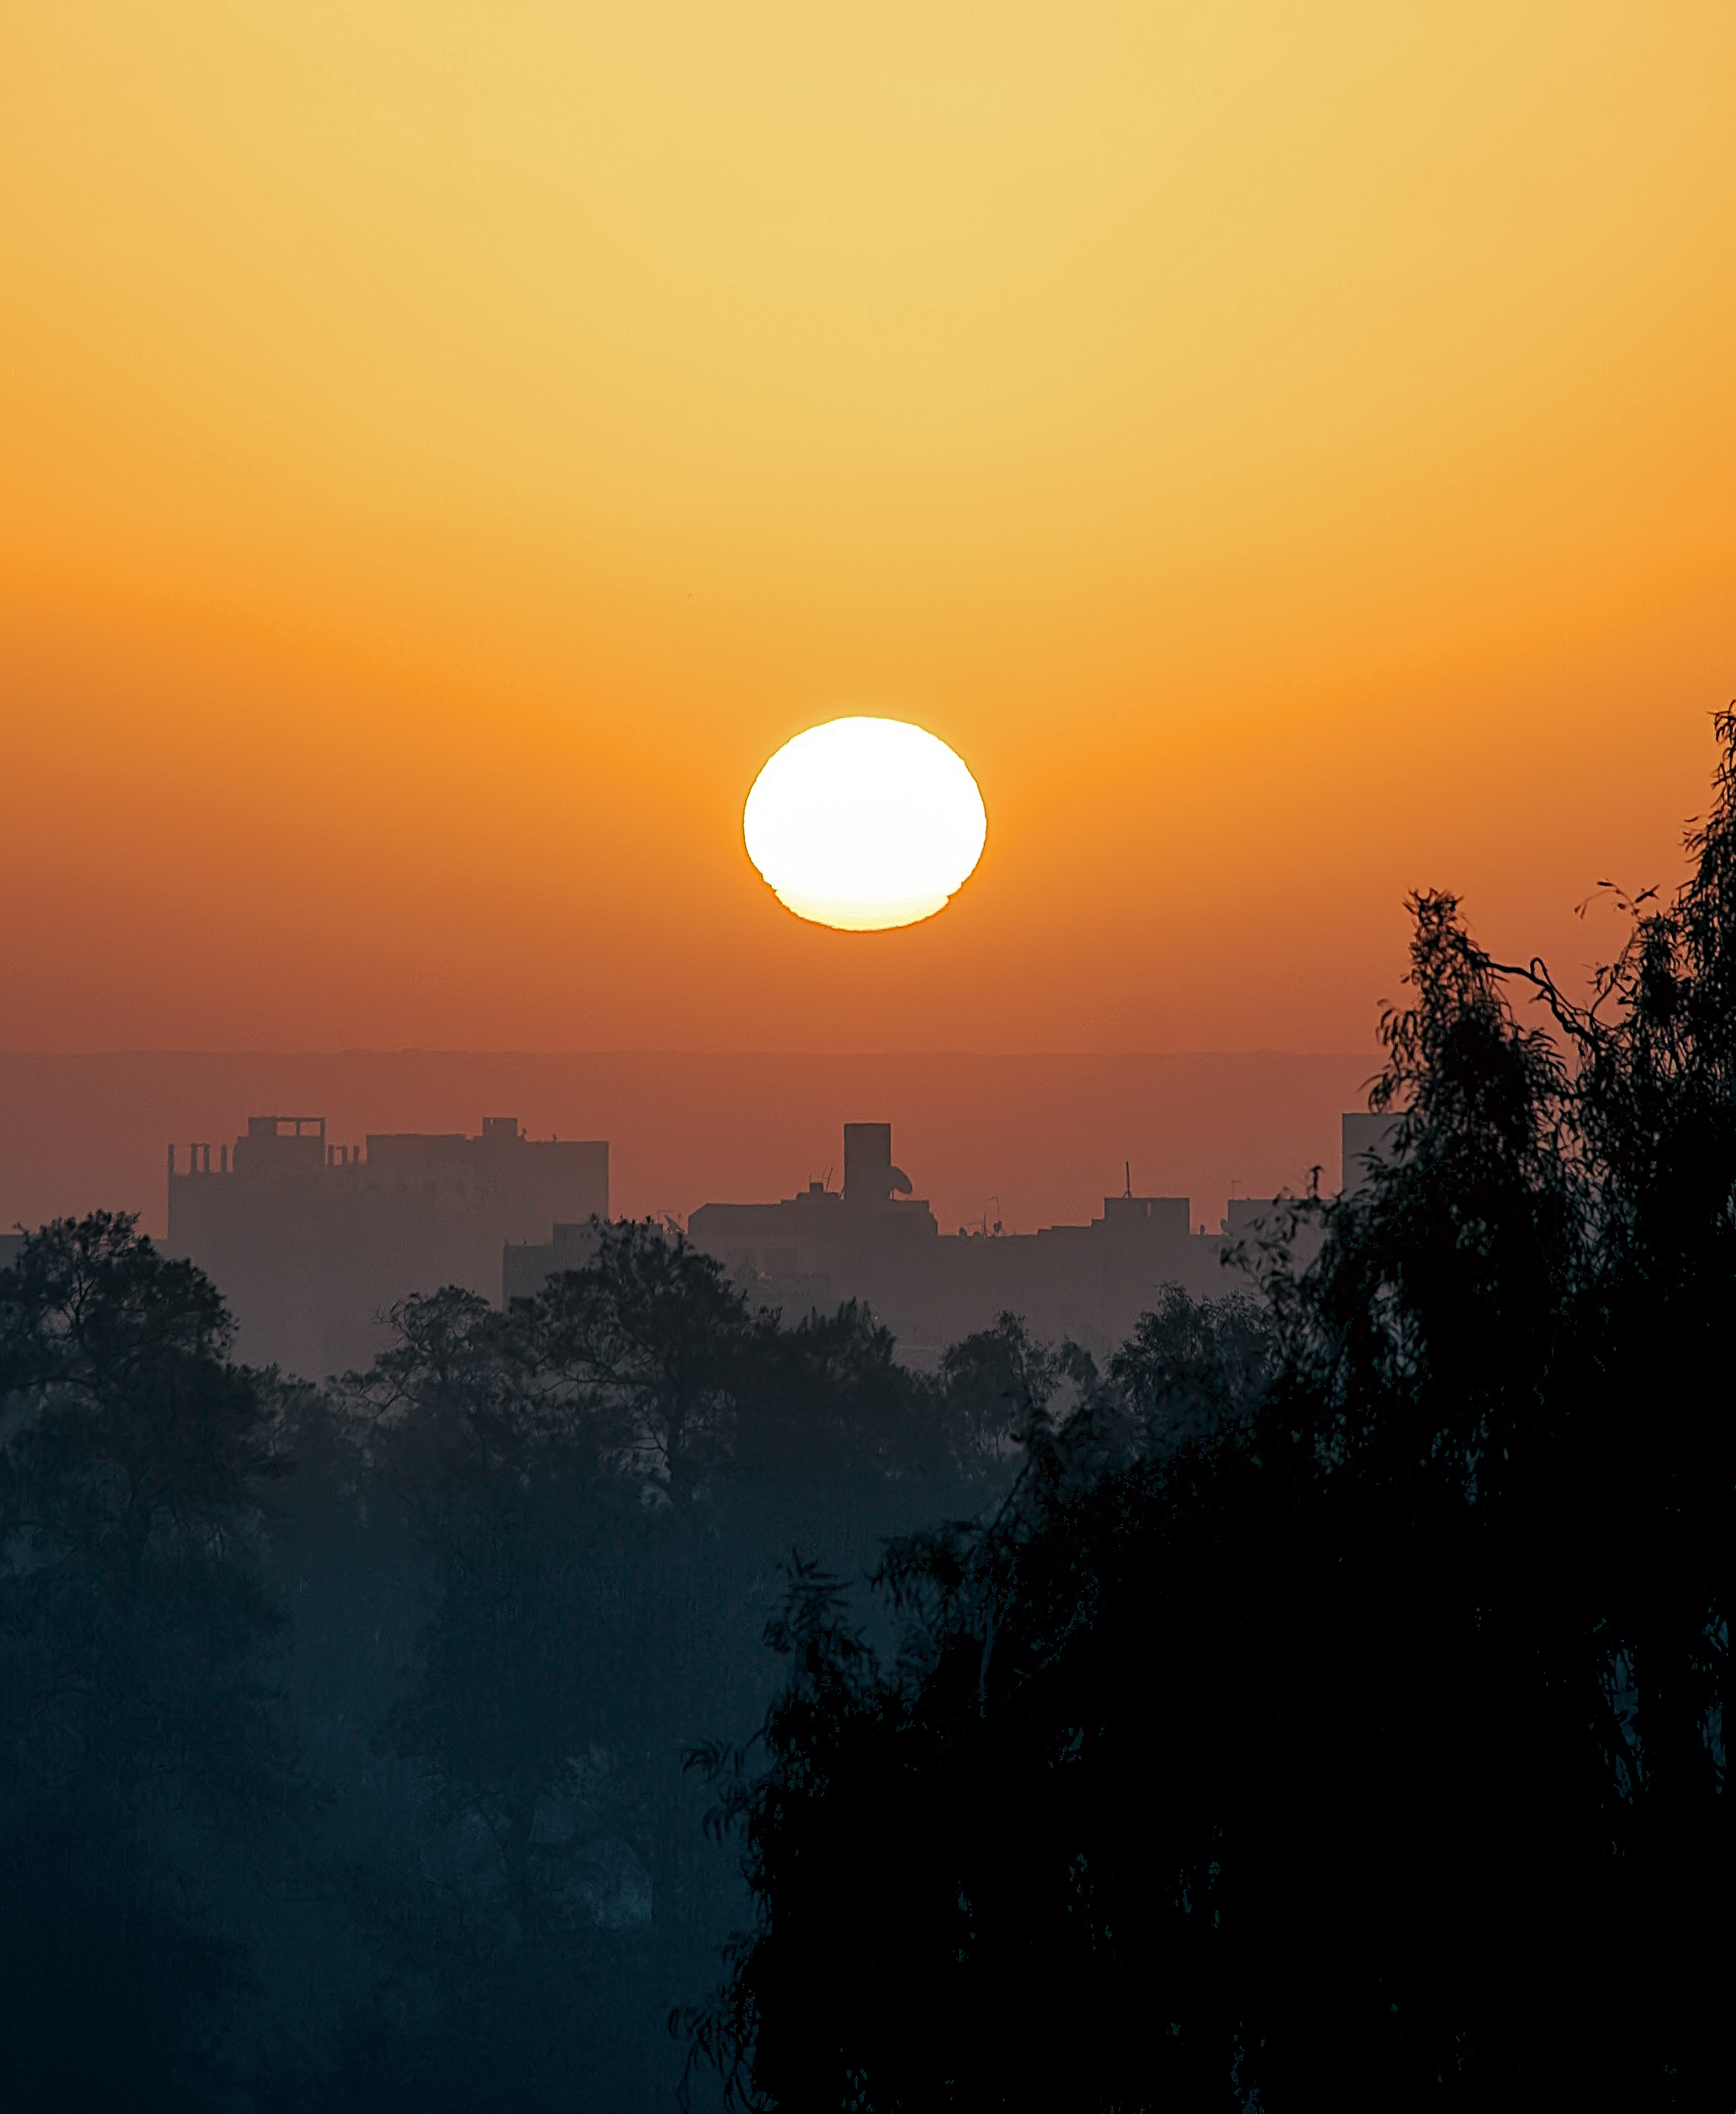
forest, horizon, silhouette, cloud, sky, sun, sunrise, sunset, sunlight, morning, dawn, atmosphere, dusk, evening, africa, egypt, shades, cairo, afterglow, astronomical object, atmospheric phenomenon, red sky at morning